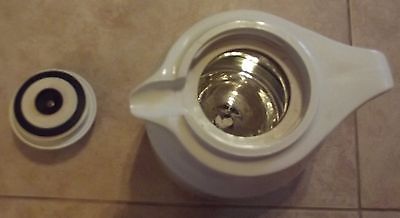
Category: coffee maker